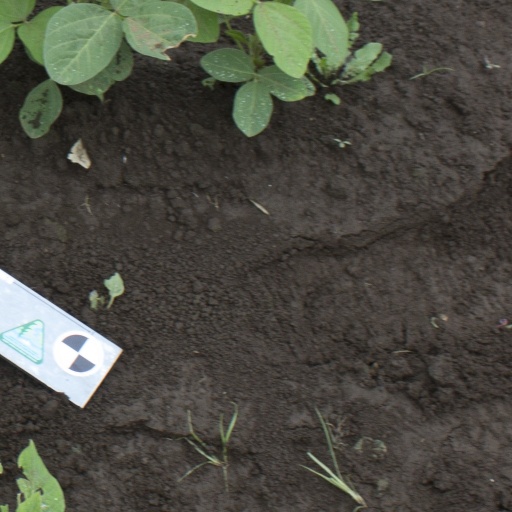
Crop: soybean